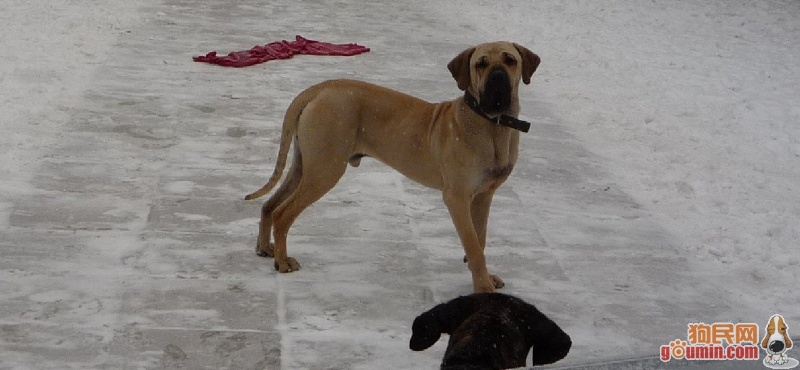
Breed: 220-n000032-Fila_Braziliero